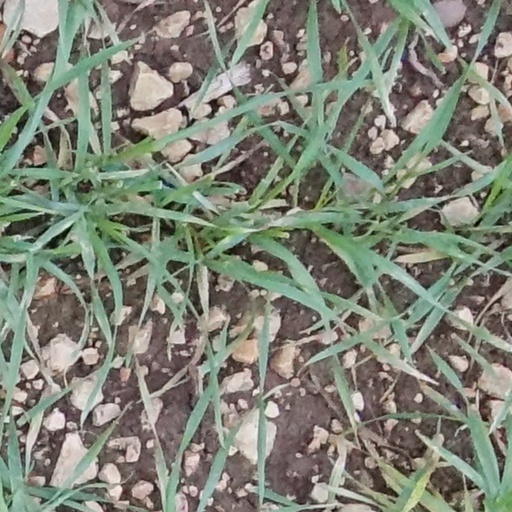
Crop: wheat